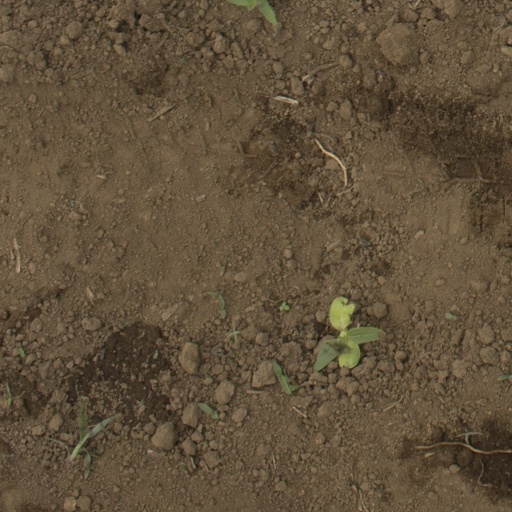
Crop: Jerusalem artichoke